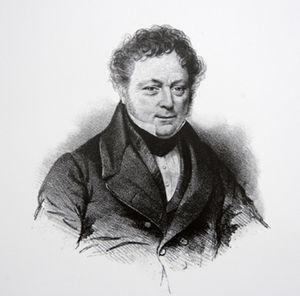
Pierre Justin Marie Macquart est un entomologiste français, né le 8 avril 1778 à Hazebrouck et mort le 25 novembre 1855 à Lille.